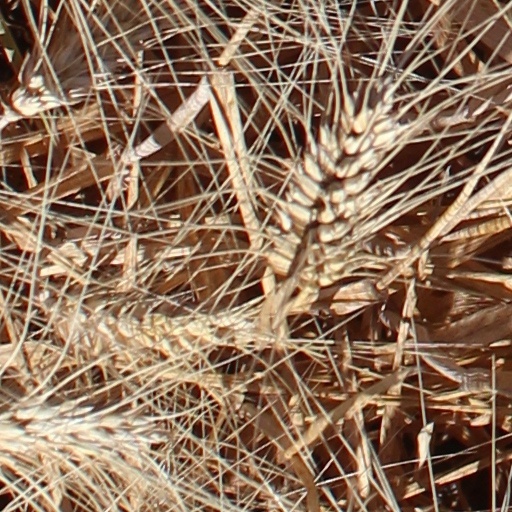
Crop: wheat